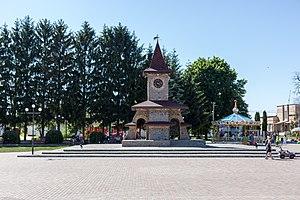
Khrystynivka ou Khristinovka est une ville de l'oblast de Tcherkassy, en Ukraine, et le centre administratif du raïon de Khrystynivka. Sa population s'élevait à 10 853 habitants en 2014.